Anhalt Castle

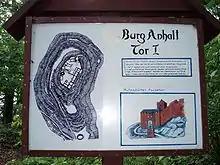
Information board on the site of the castle gate

The fortress was probably built by Count Otto of Ballenstedt (d. 1123), a member of the Saxon noble House of Ascania. Otto's grandfather Count Esico, mentioned in a 1036 deed issued by Emperor Conrad II, had ruled in the Saxon "Schwabengau" and the adjacent territories of the Saxon Eastern March. Otto assumed comital rights in Saxony after the assassination of his father Count Adalbert II in 1080; he married Eilika, the daughter of Duke Magnus of Saxony, and launched several campaigns against the Polabian Slavs. Shortly before his death, he turned the collegiate church in Ballenstedt into a Benedictine abbey and had Anhalt Castle erected as the dynasty's ancestral seat, from which the Ascanian Principality of Anhalt got its name.